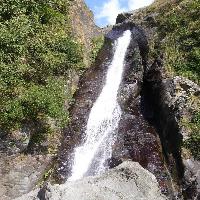
Weather: sun or clear